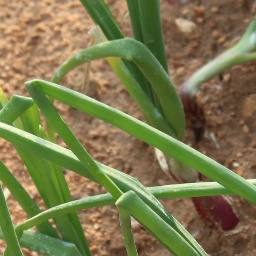
Label: healthy